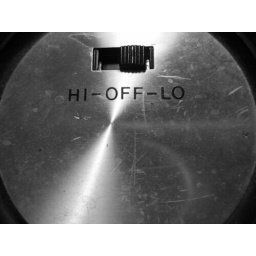
lamp in my kitchen